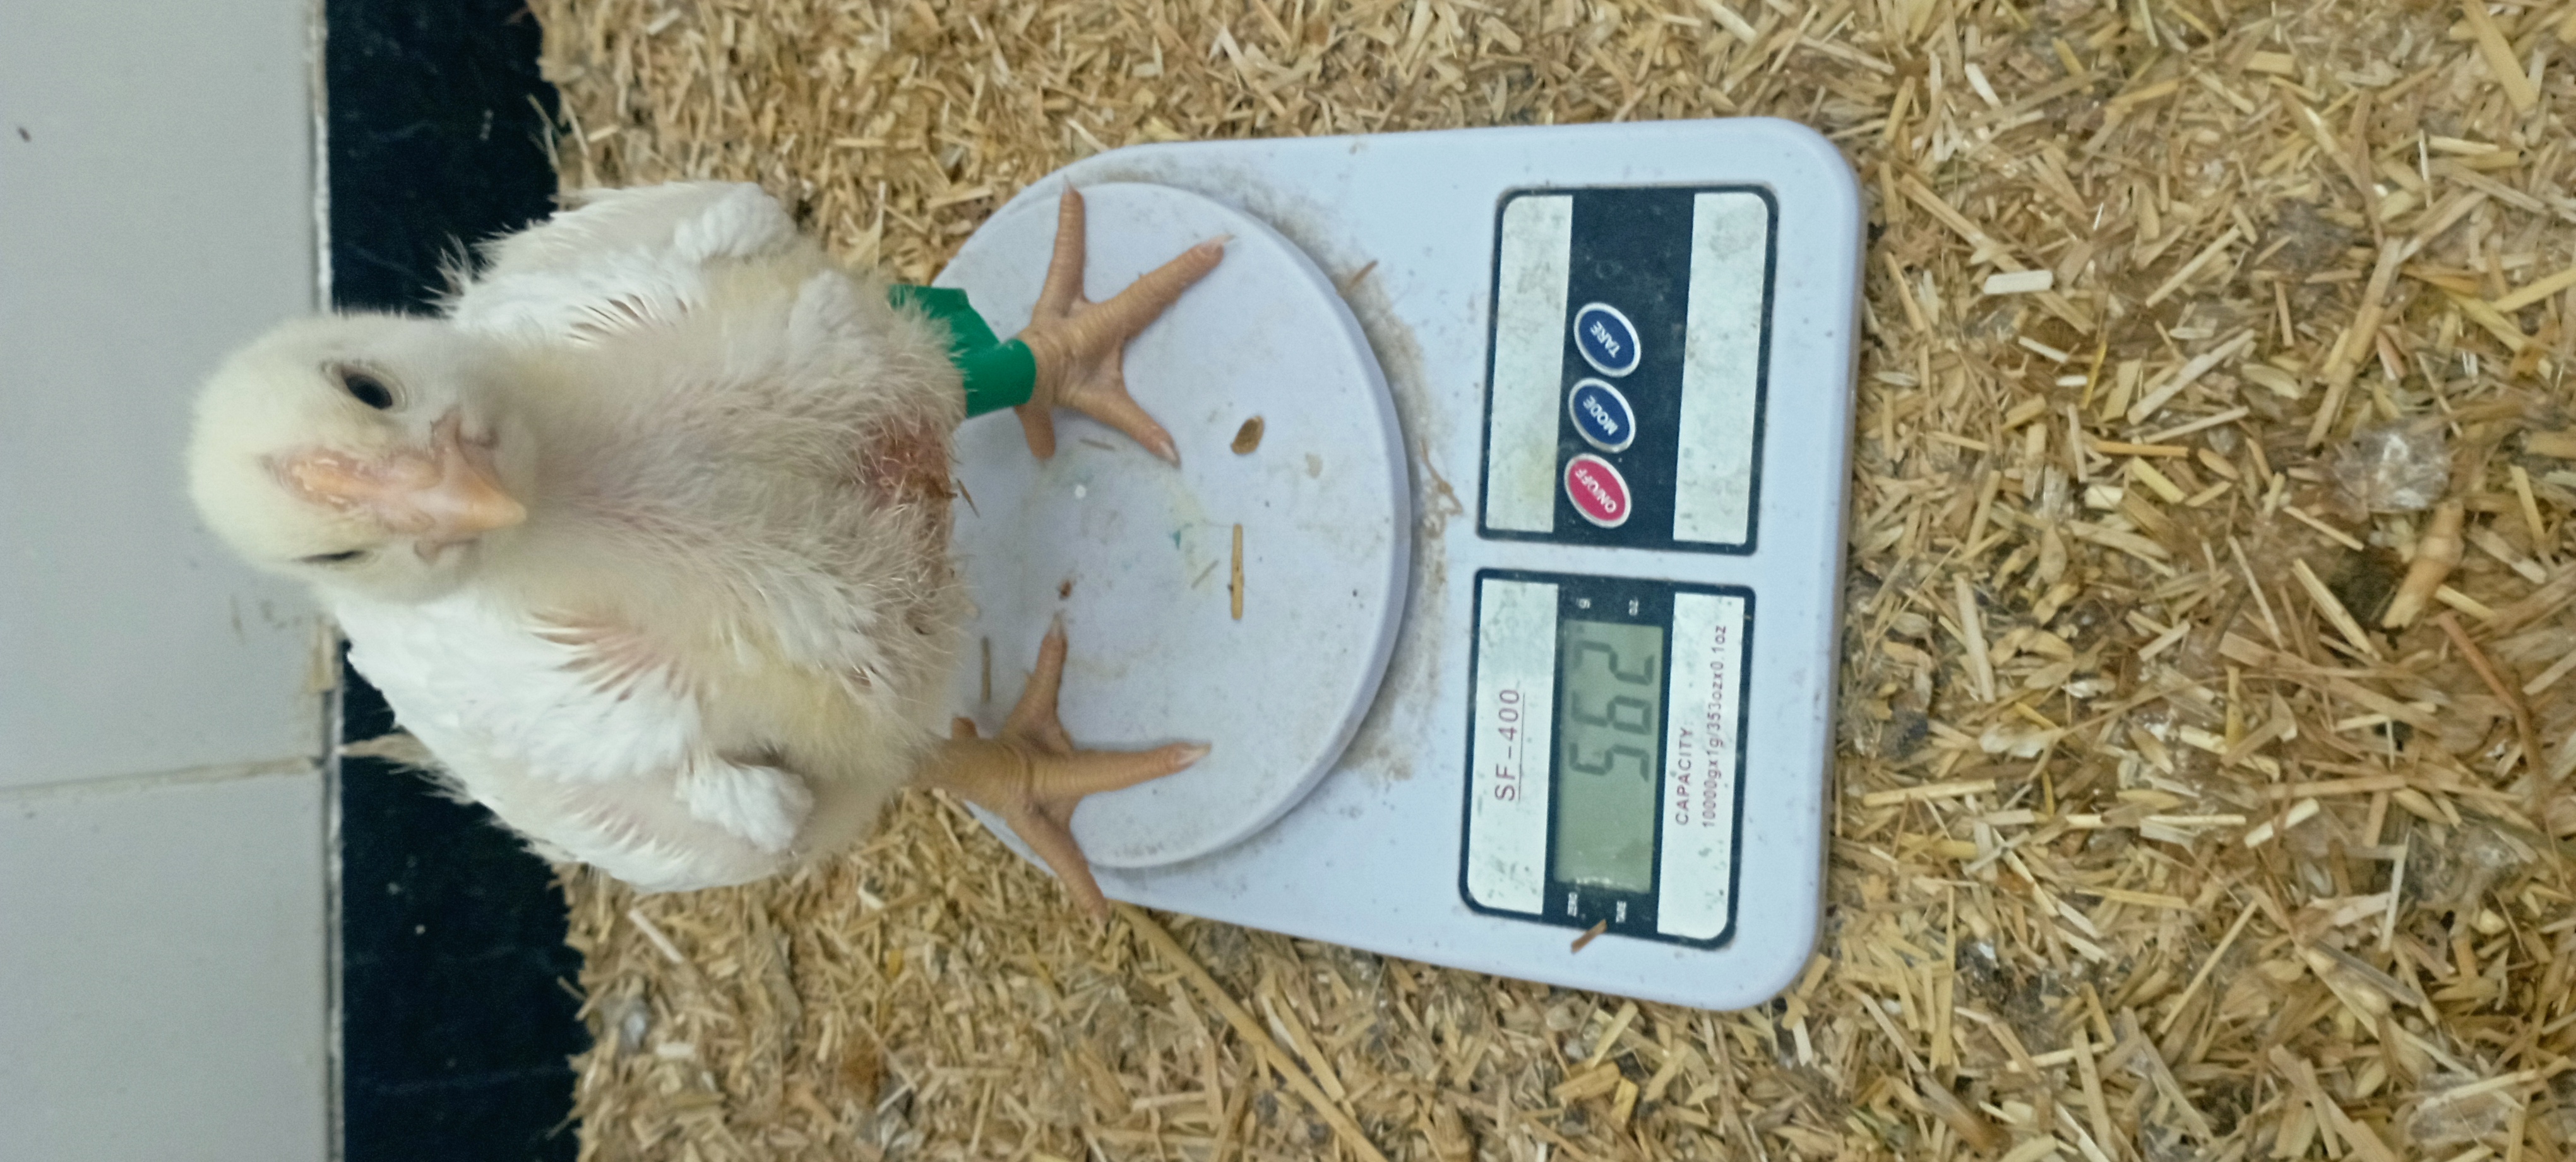
Weight: 562 g